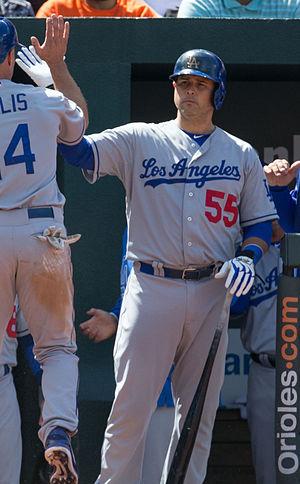
Ramón José Hernández Marin est un receveur de baseball qui évolue dans les Ligues majeures de 1999 à 2013.